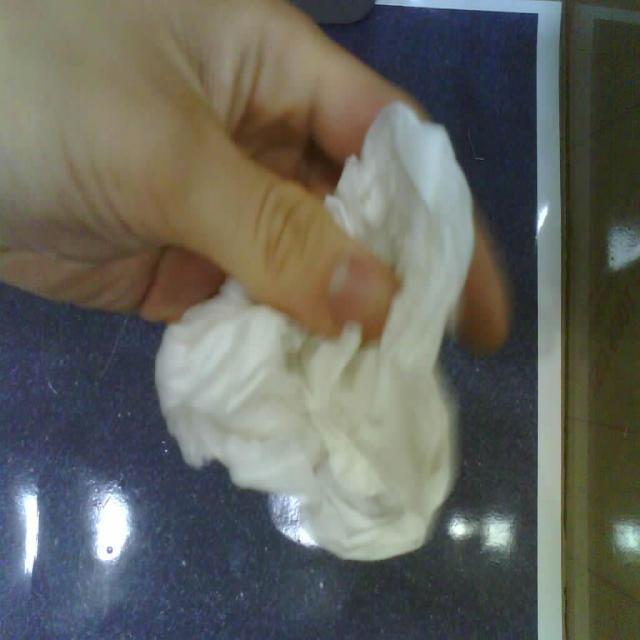
Label: tissues